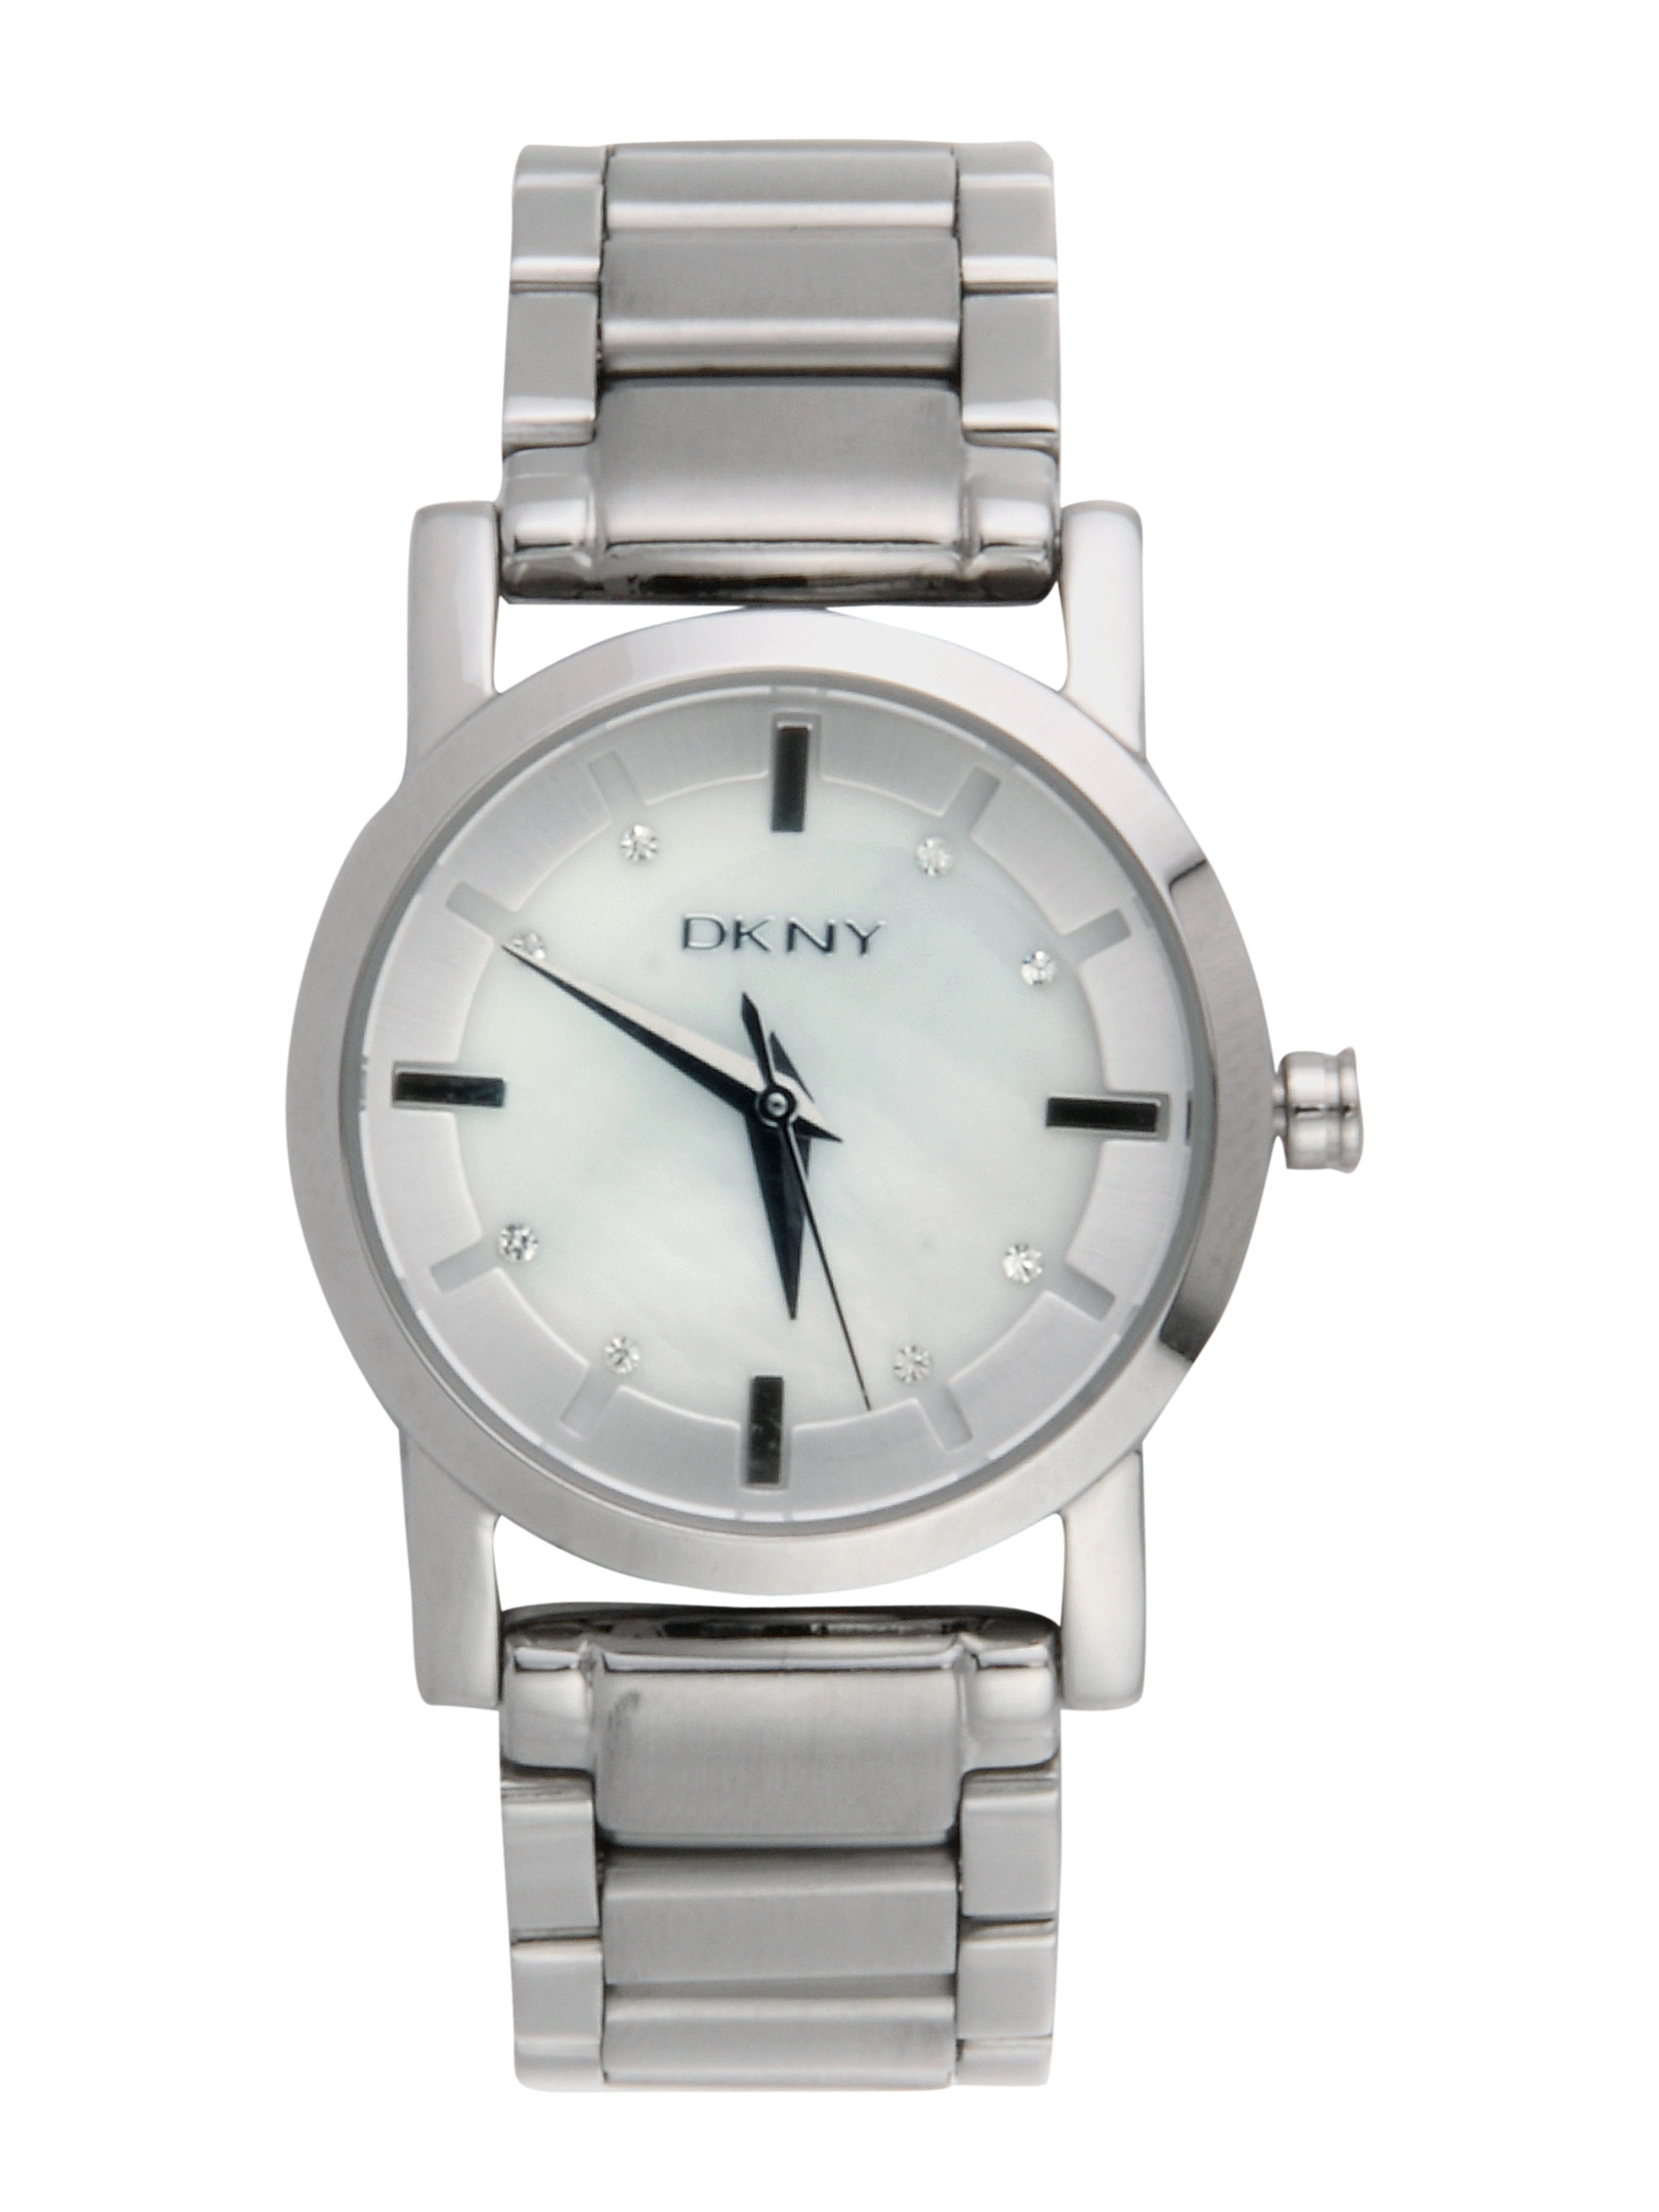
DKNY Women White Dial Watch NY4519
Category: Accessories / Watches / Watches
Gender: Women
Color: White
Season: Winter 2016
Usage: Casual